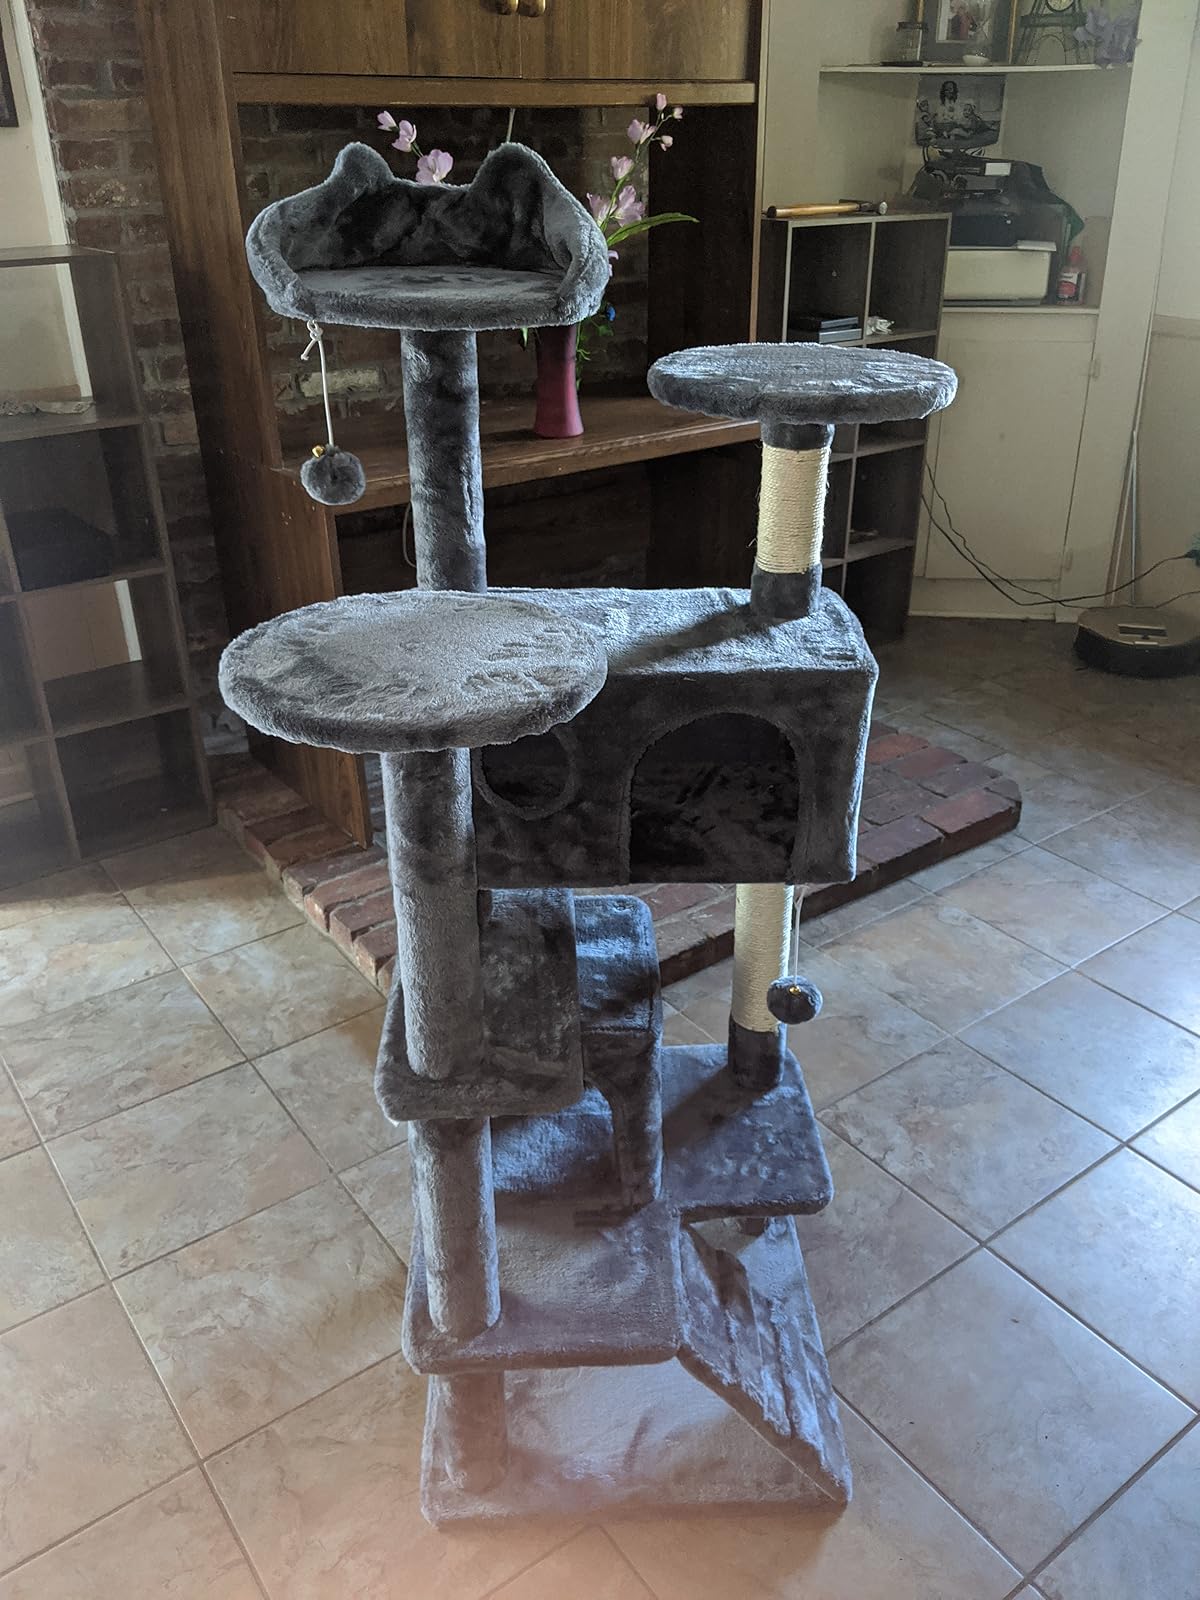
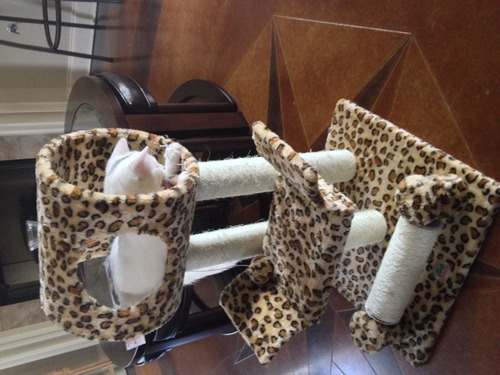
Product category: items_cat tree
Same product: no